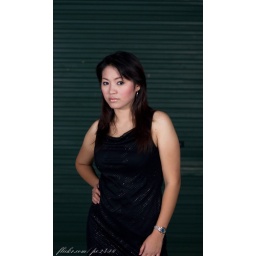
nana in black dress